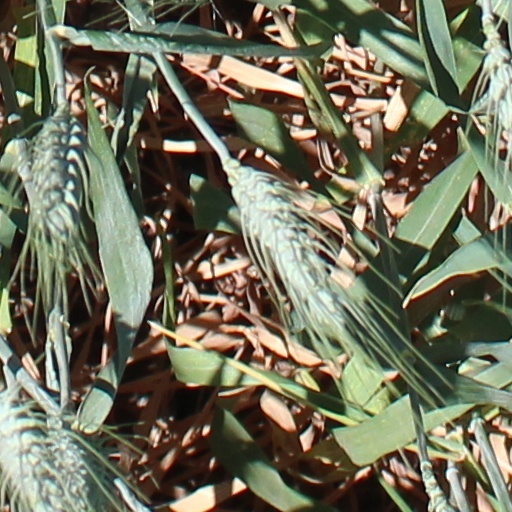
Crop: wheat